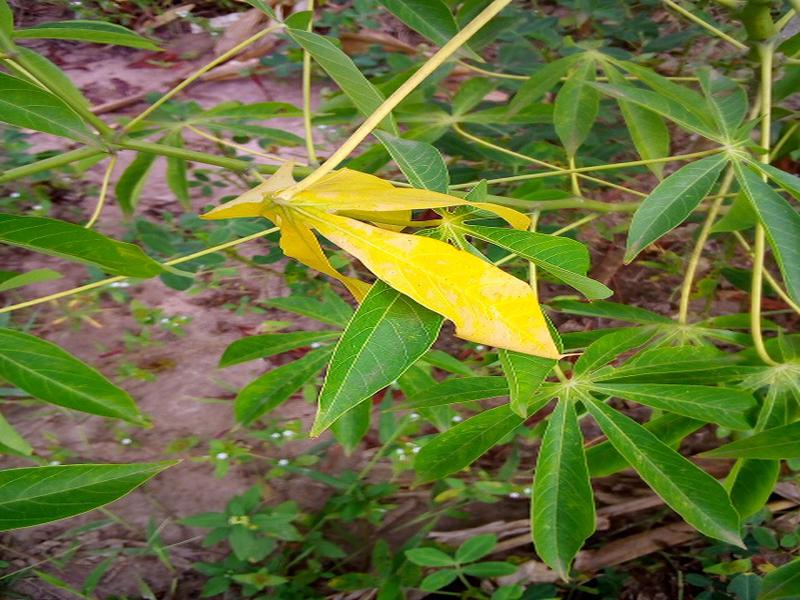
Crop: cassava
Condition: healthy